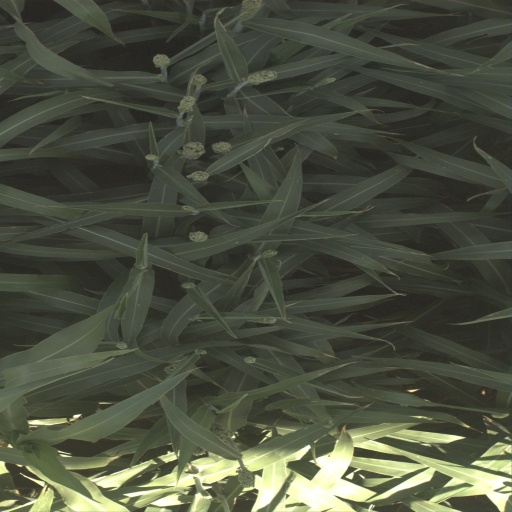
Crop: sorghum